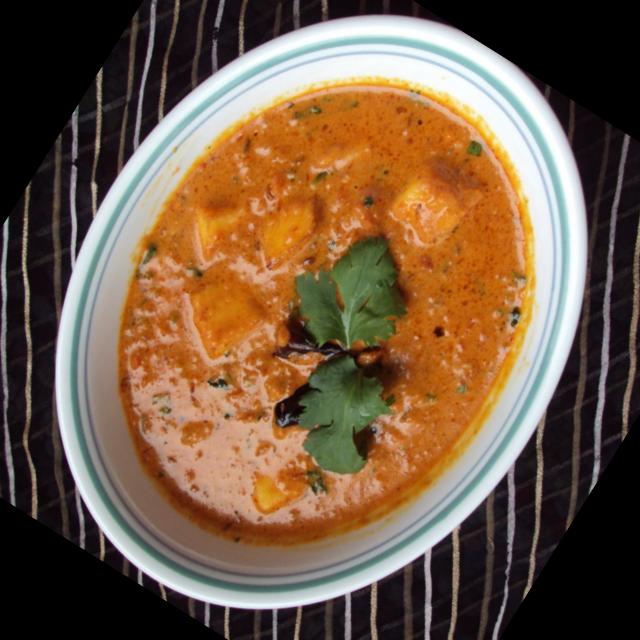
Dish: shahi_paneer